Bayonne

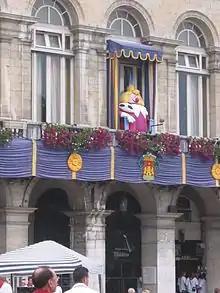
Fêtes de Bayonne 2004, King Léon

Coming from upstream on the Adour, there is the A63 bridge, then the Saint-Frédéric bridge which carries the D 810, then the railway bridge that replaced the old Eiffel iron bridge, the Saint-Esprit bridge, and finally the Grenet bridge. The Saint-Esprit bridge connects the Saint-Esprit district to the Amiral-Bergeret dock just upstream of the confluence with the river Nive. In 1845, the old bridge, originally made of wood, was rebuilt in masonry with seven arches supporting a deck wide. It was then called the Nemours Bridge in honour of Louis of Orleans, sixth Duke of Nemours, who laid the first stone. The bridge was finally called Saint-Esprit. Until 1868, the bridge had a moving span near the left bank. It was expanded in 1912 to facilitate the movement of horse-drawn carriages and motor vehicles.